Temperate climate

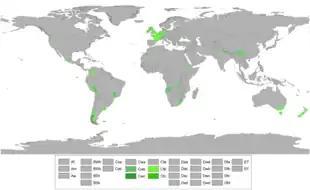
Regions where oceanic or subtropical highland climates (Cfb, Cfc, Cwb, Cwc) are found.

Subtropical highland climates are climate variants often grouped together with oceanic climates found in some mountainous areas of either the tropics or subtropics. They have characteristically mild temperatures year-round, featuring the four seasons in the subtropics and no marked seasons in the tropics, the latter usually remaining mild to cool through most of the year. Subtropical highland climates under the Cfb classification usually have rainfall spread relatively evenly in all months of the year similar to most oceanic climates while climates under the Cwb classification have significant monsoon influence, usually having dry winters and wet summers.